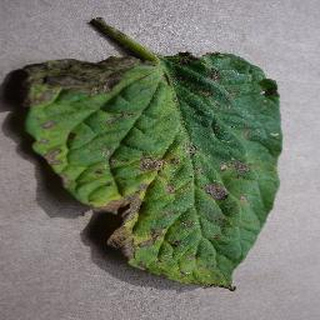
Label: tomato_early_blight